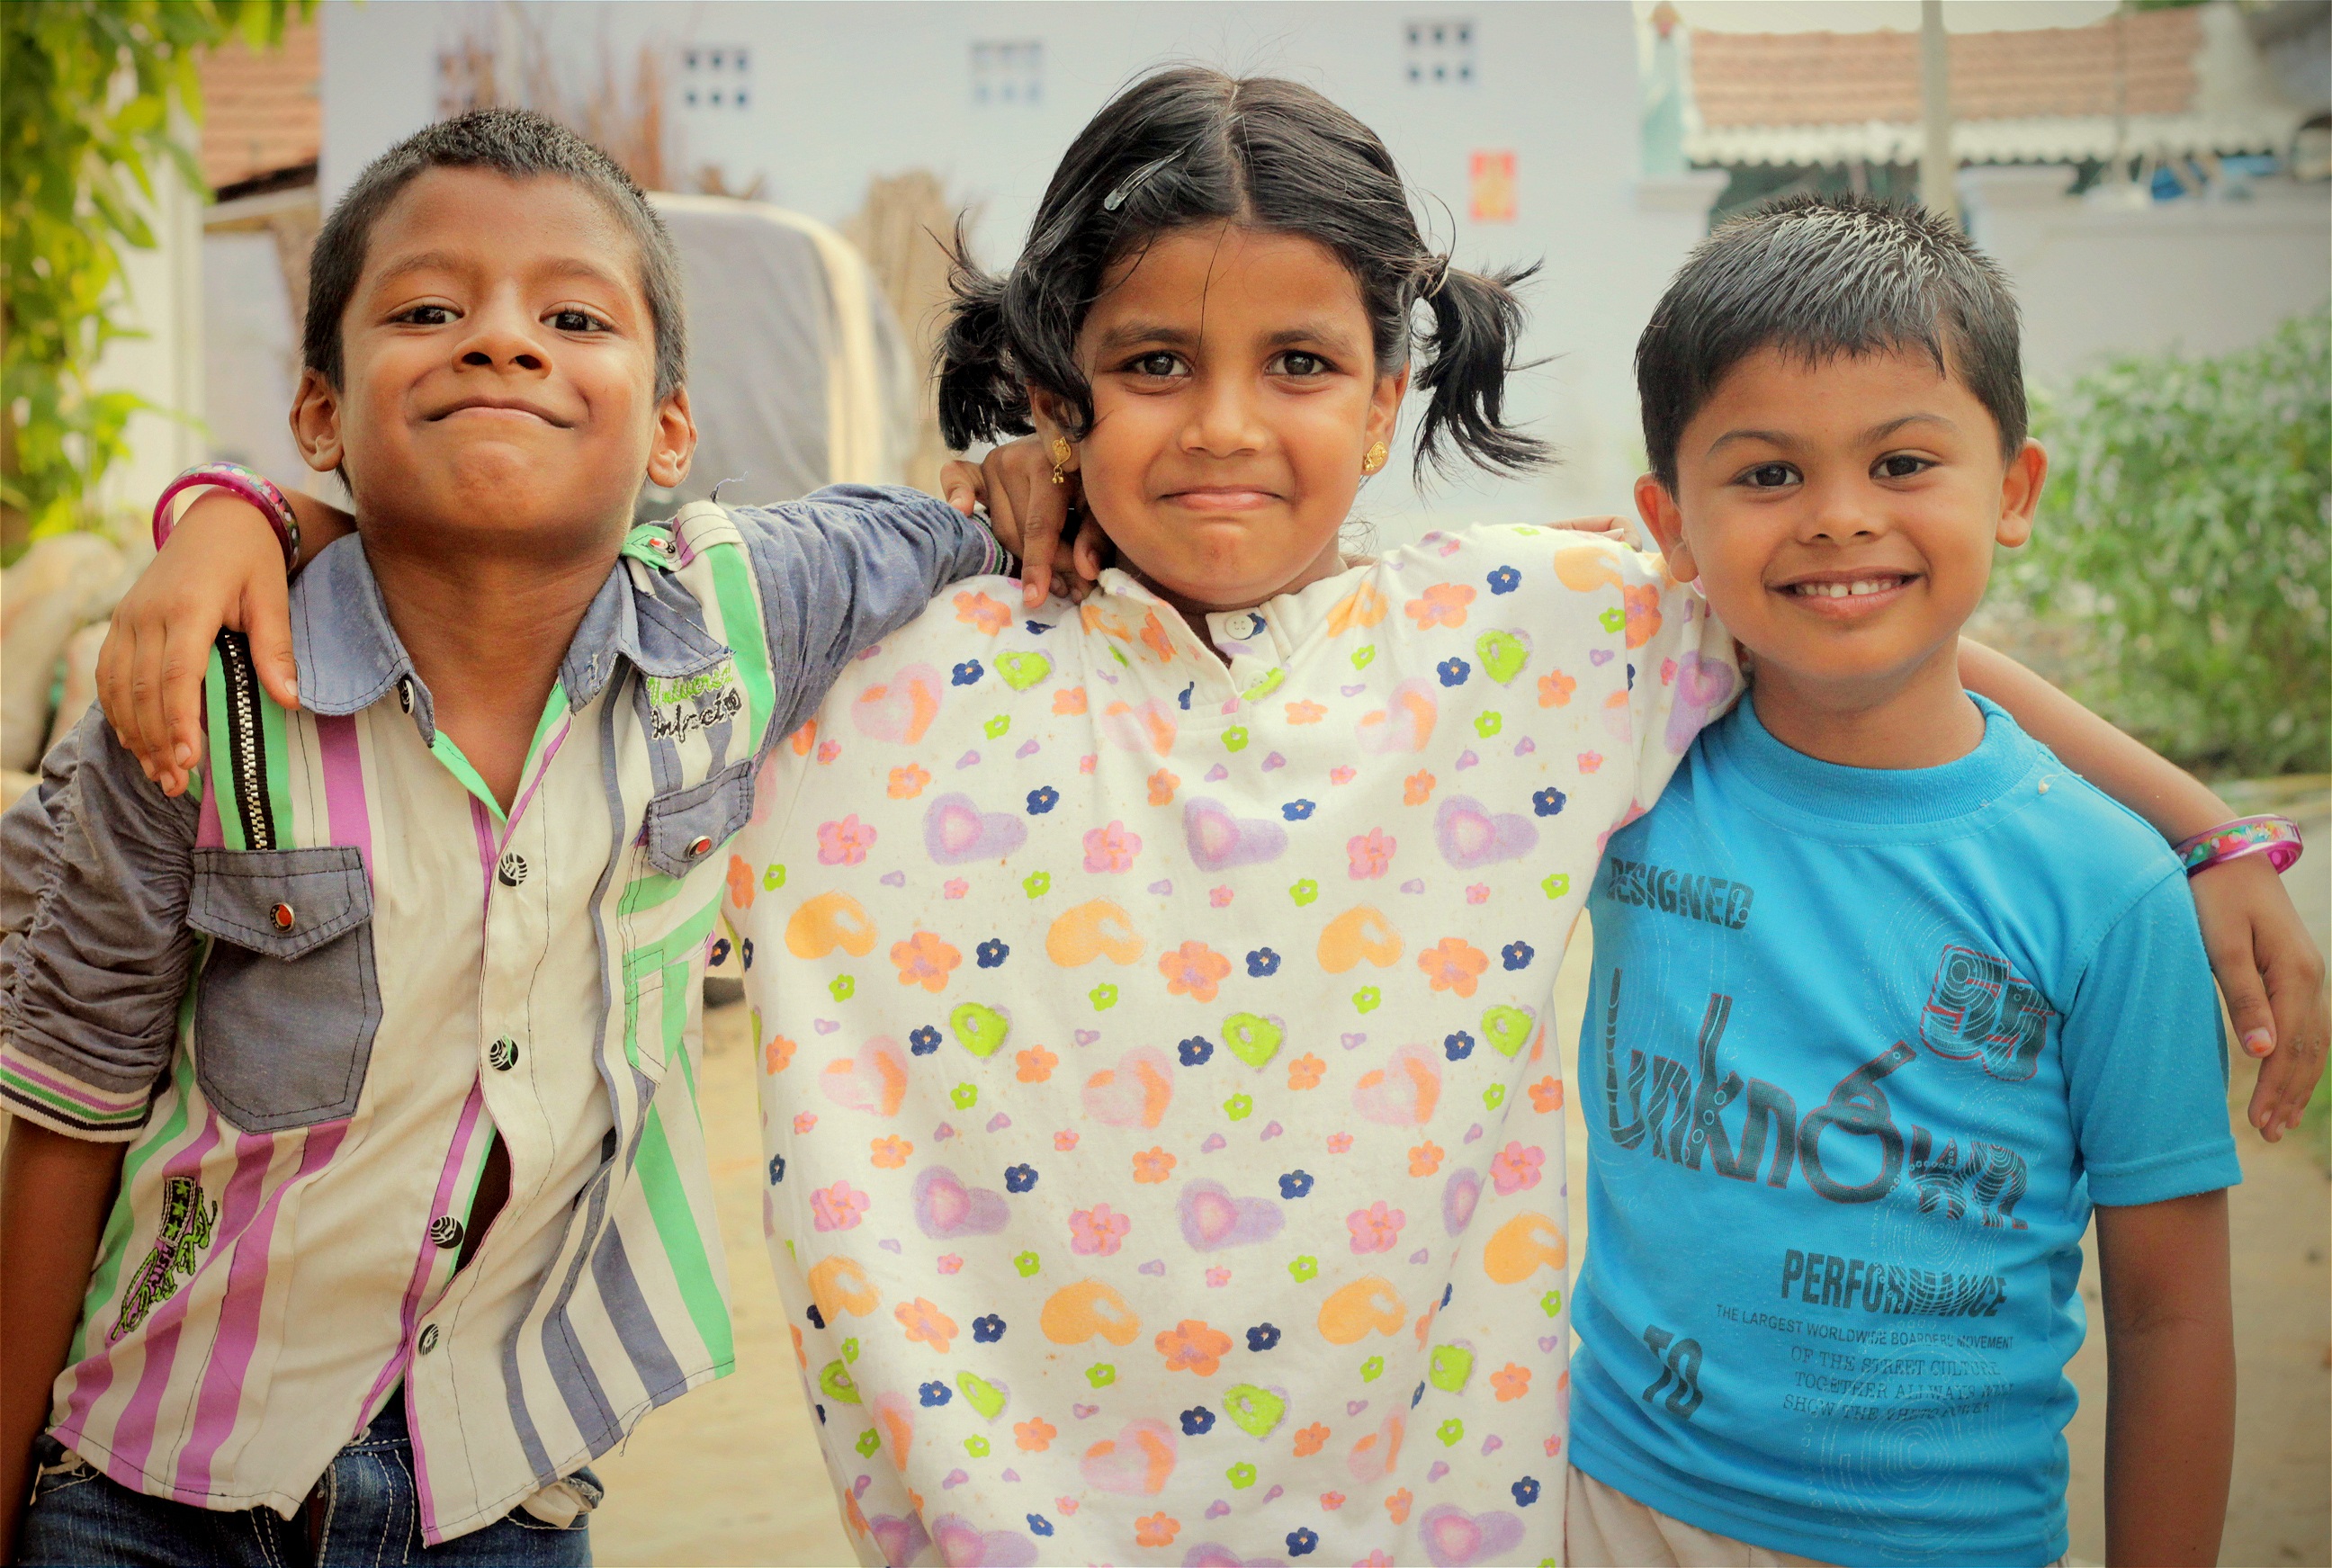
person, people, girl, kid, cute, female, love, portrait, young, youth, community, child, friendship, childhood, smiling, smile, laugh, education, face, eyes, children, fun, happy, happiness, lovely, joy, tender